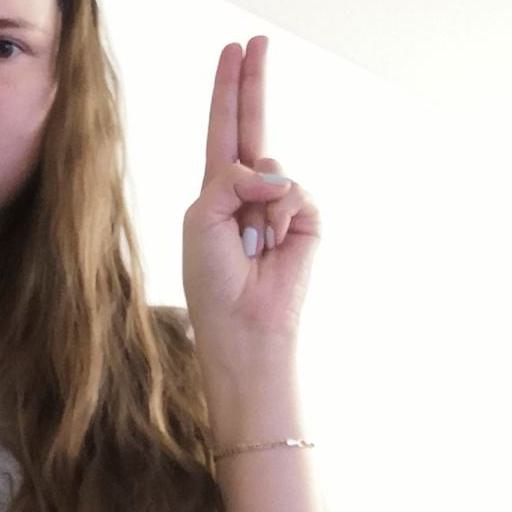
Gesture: two_up